Shikauchi Station

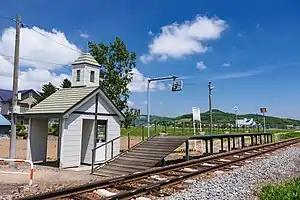
Shikauchi Station in June, 2022

is a train station located in Nakafurano, Hokkaidō, Japan. It is operated by the Hokkaido Railway Company. Only local trains stop. The station is assigned station number F43.